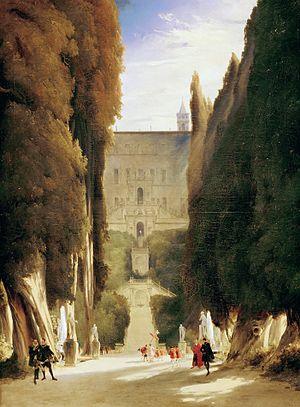
Grotte dans le parc de la Villa d'Este est une huile sur toile du peintre allemand Carl Blechen, réalisée lors de son premier séjour à Rome en 1828-1829. Elle est aujourd'hui conservée au château de Branice, au sud de la Pologne.